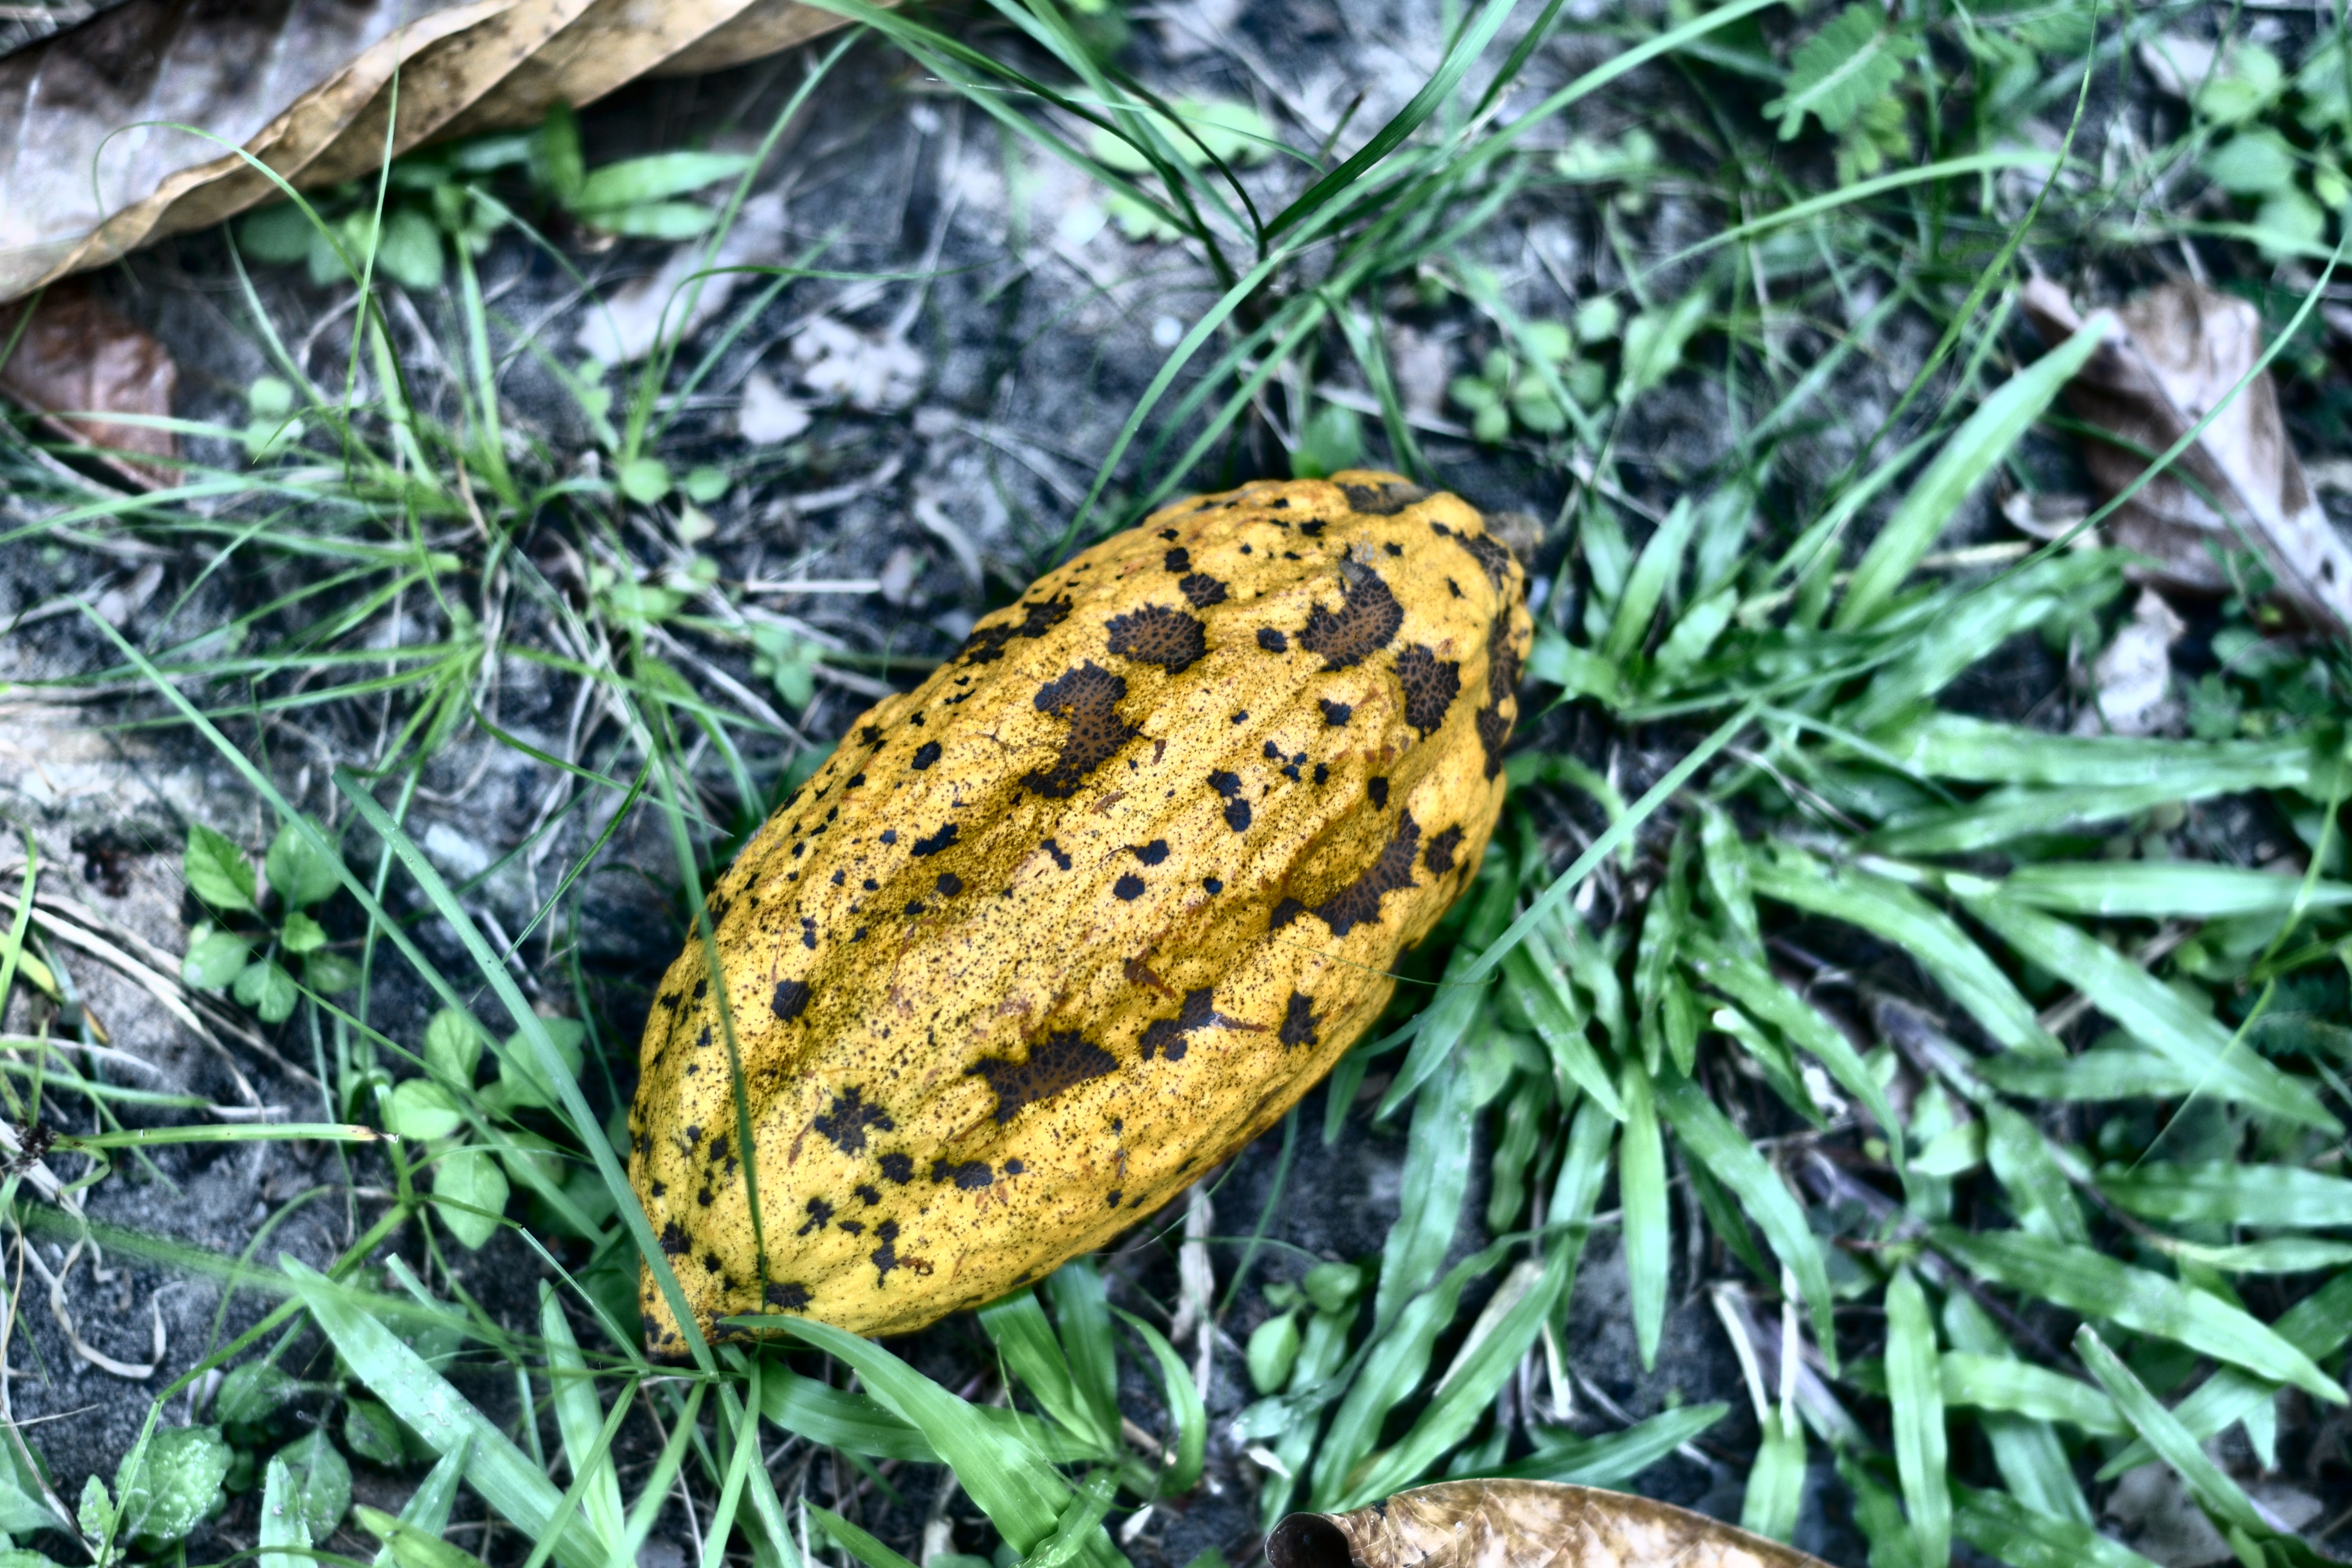
Maturity: mature
Variety: Angoleta